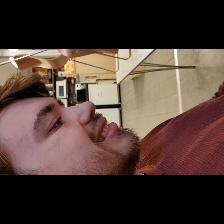
Label: Human